Kutztown University of Pennsylvania

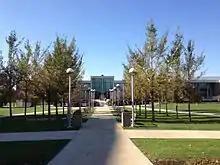
Rohrbach Library

Kutztown has three undergraduate library science programs. There is a special emphasis placed on school librarian programs; a dual major of a Bachelor's in Library Science and Elementary Education certification is a popular program as well as a Bachelor's in Education in library science. Students must complete a 30-hour field observation, professional semester, and clinical experience/student teaching in order to successfully complete the program. The department also provides a Bachelor's in Library Science.